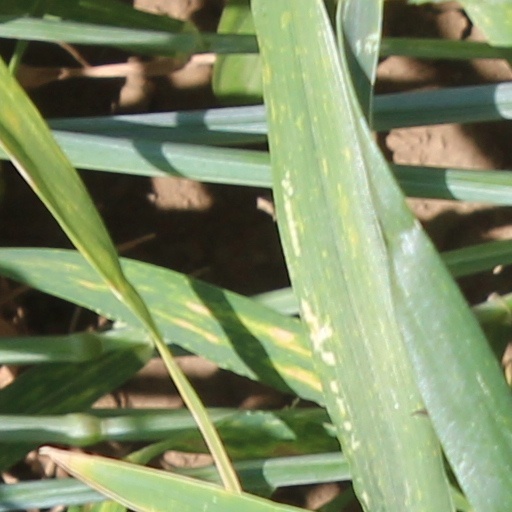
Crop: wheat